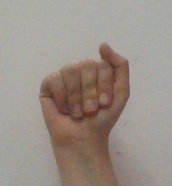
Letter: saad